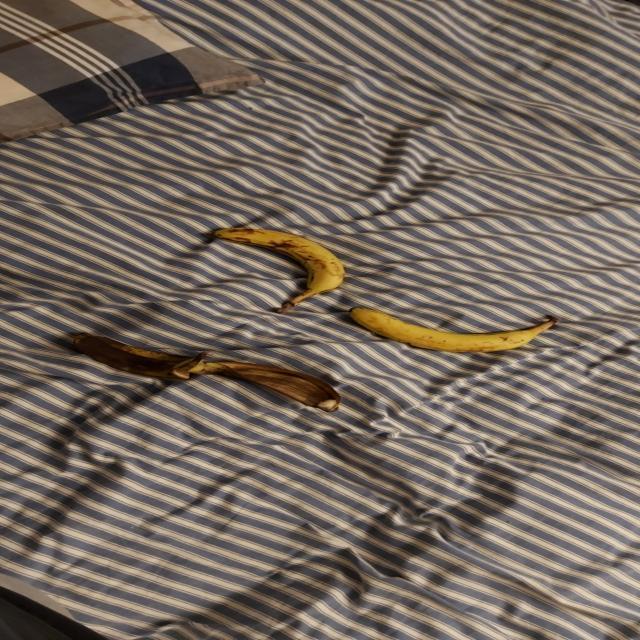
Label: bananas